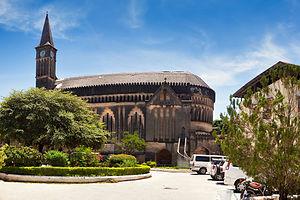
Cet article recense les sites concernés par l'observatoire mondial des monuments en 2014.